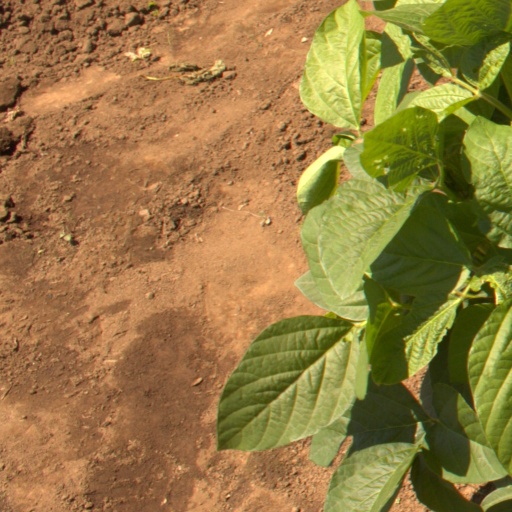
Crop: soybean